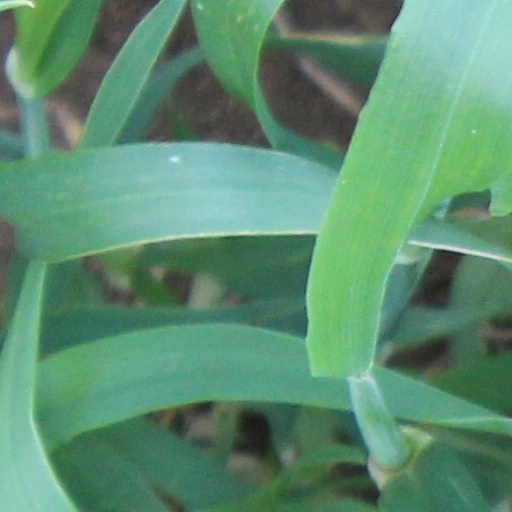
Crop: wheat